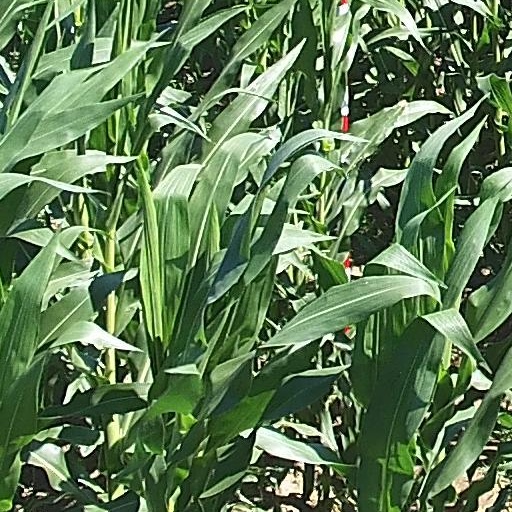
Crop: maize; corn